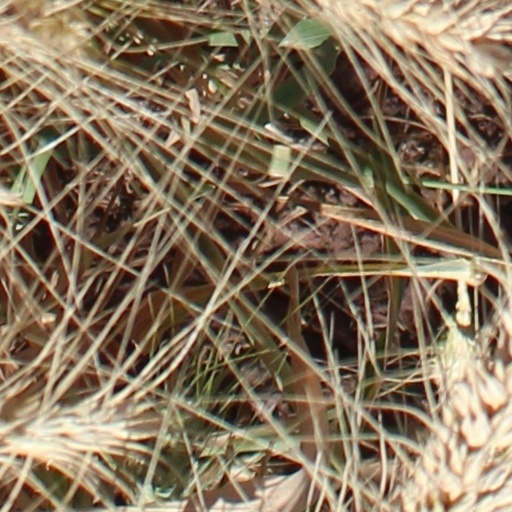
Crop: wheat